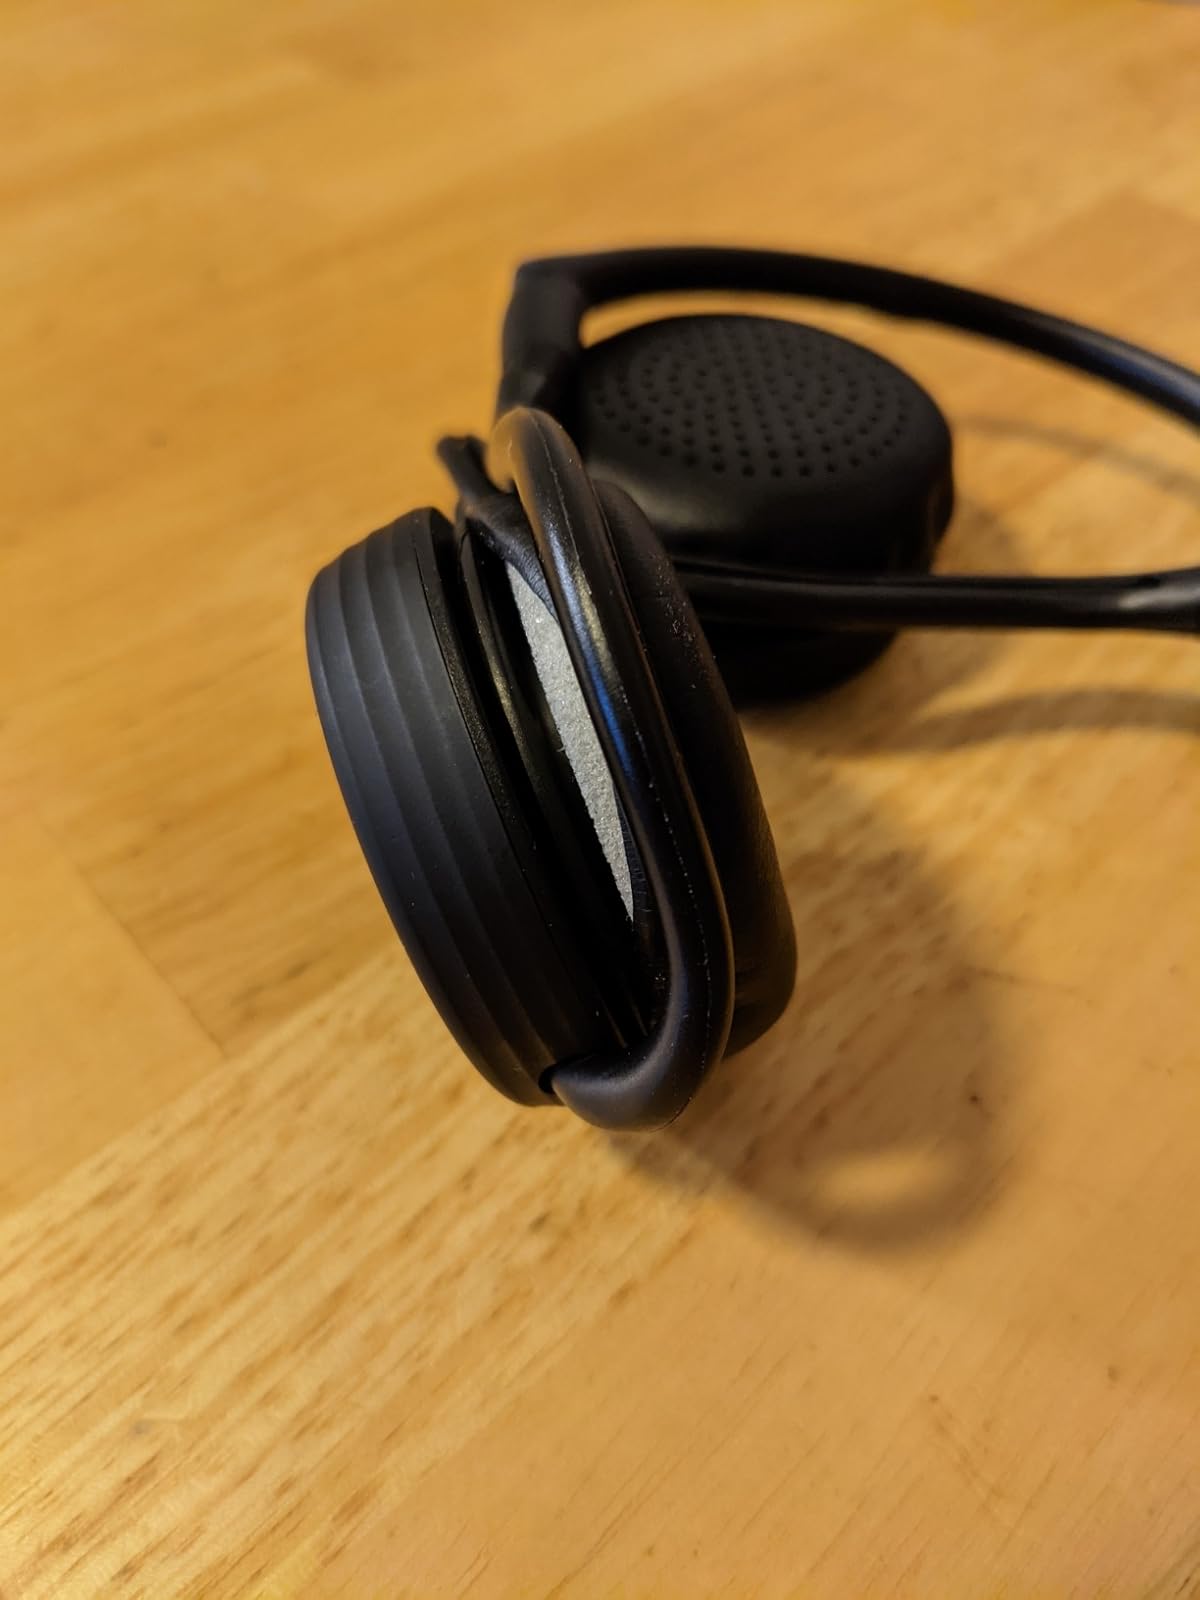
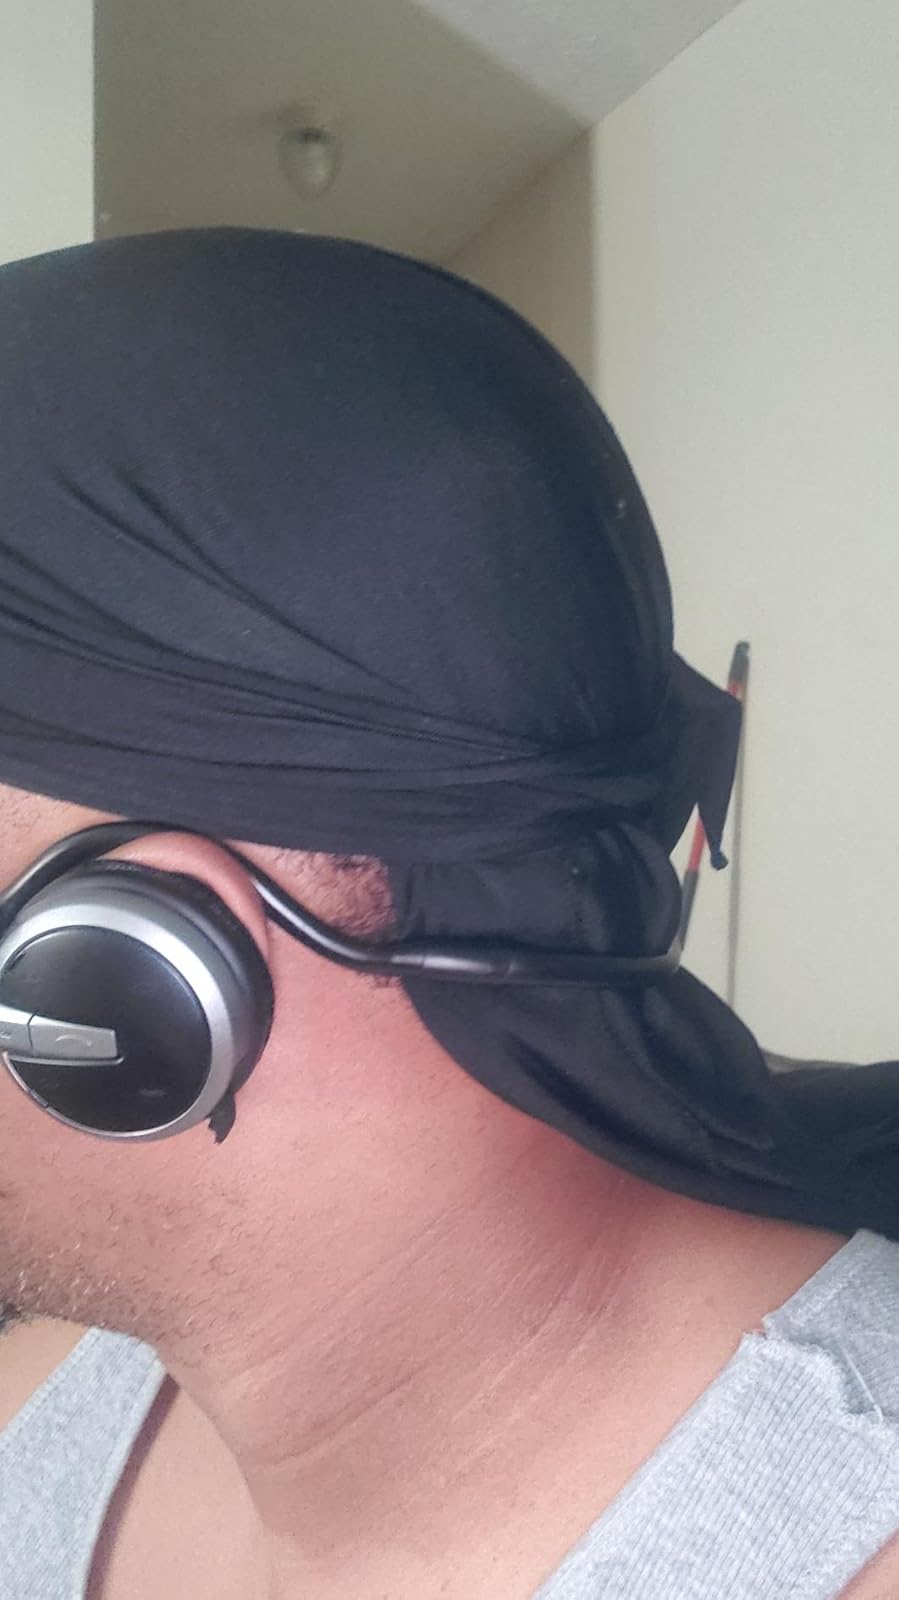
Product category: headphones
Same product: no